Judicial Studies Center

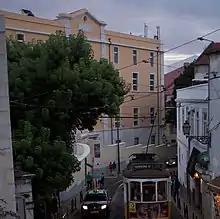
Old Limoeiro jail: seat of the CEJ.

The Judicial Studies Center or CEJ is the Portuguese Government school which provides the occupational training for the future judges and prosecutors who will become part of the Judiciary of Portugal. It also organizes courses for judges, prosecutors and lawyers concerning matters which are deemed useful for their activity.